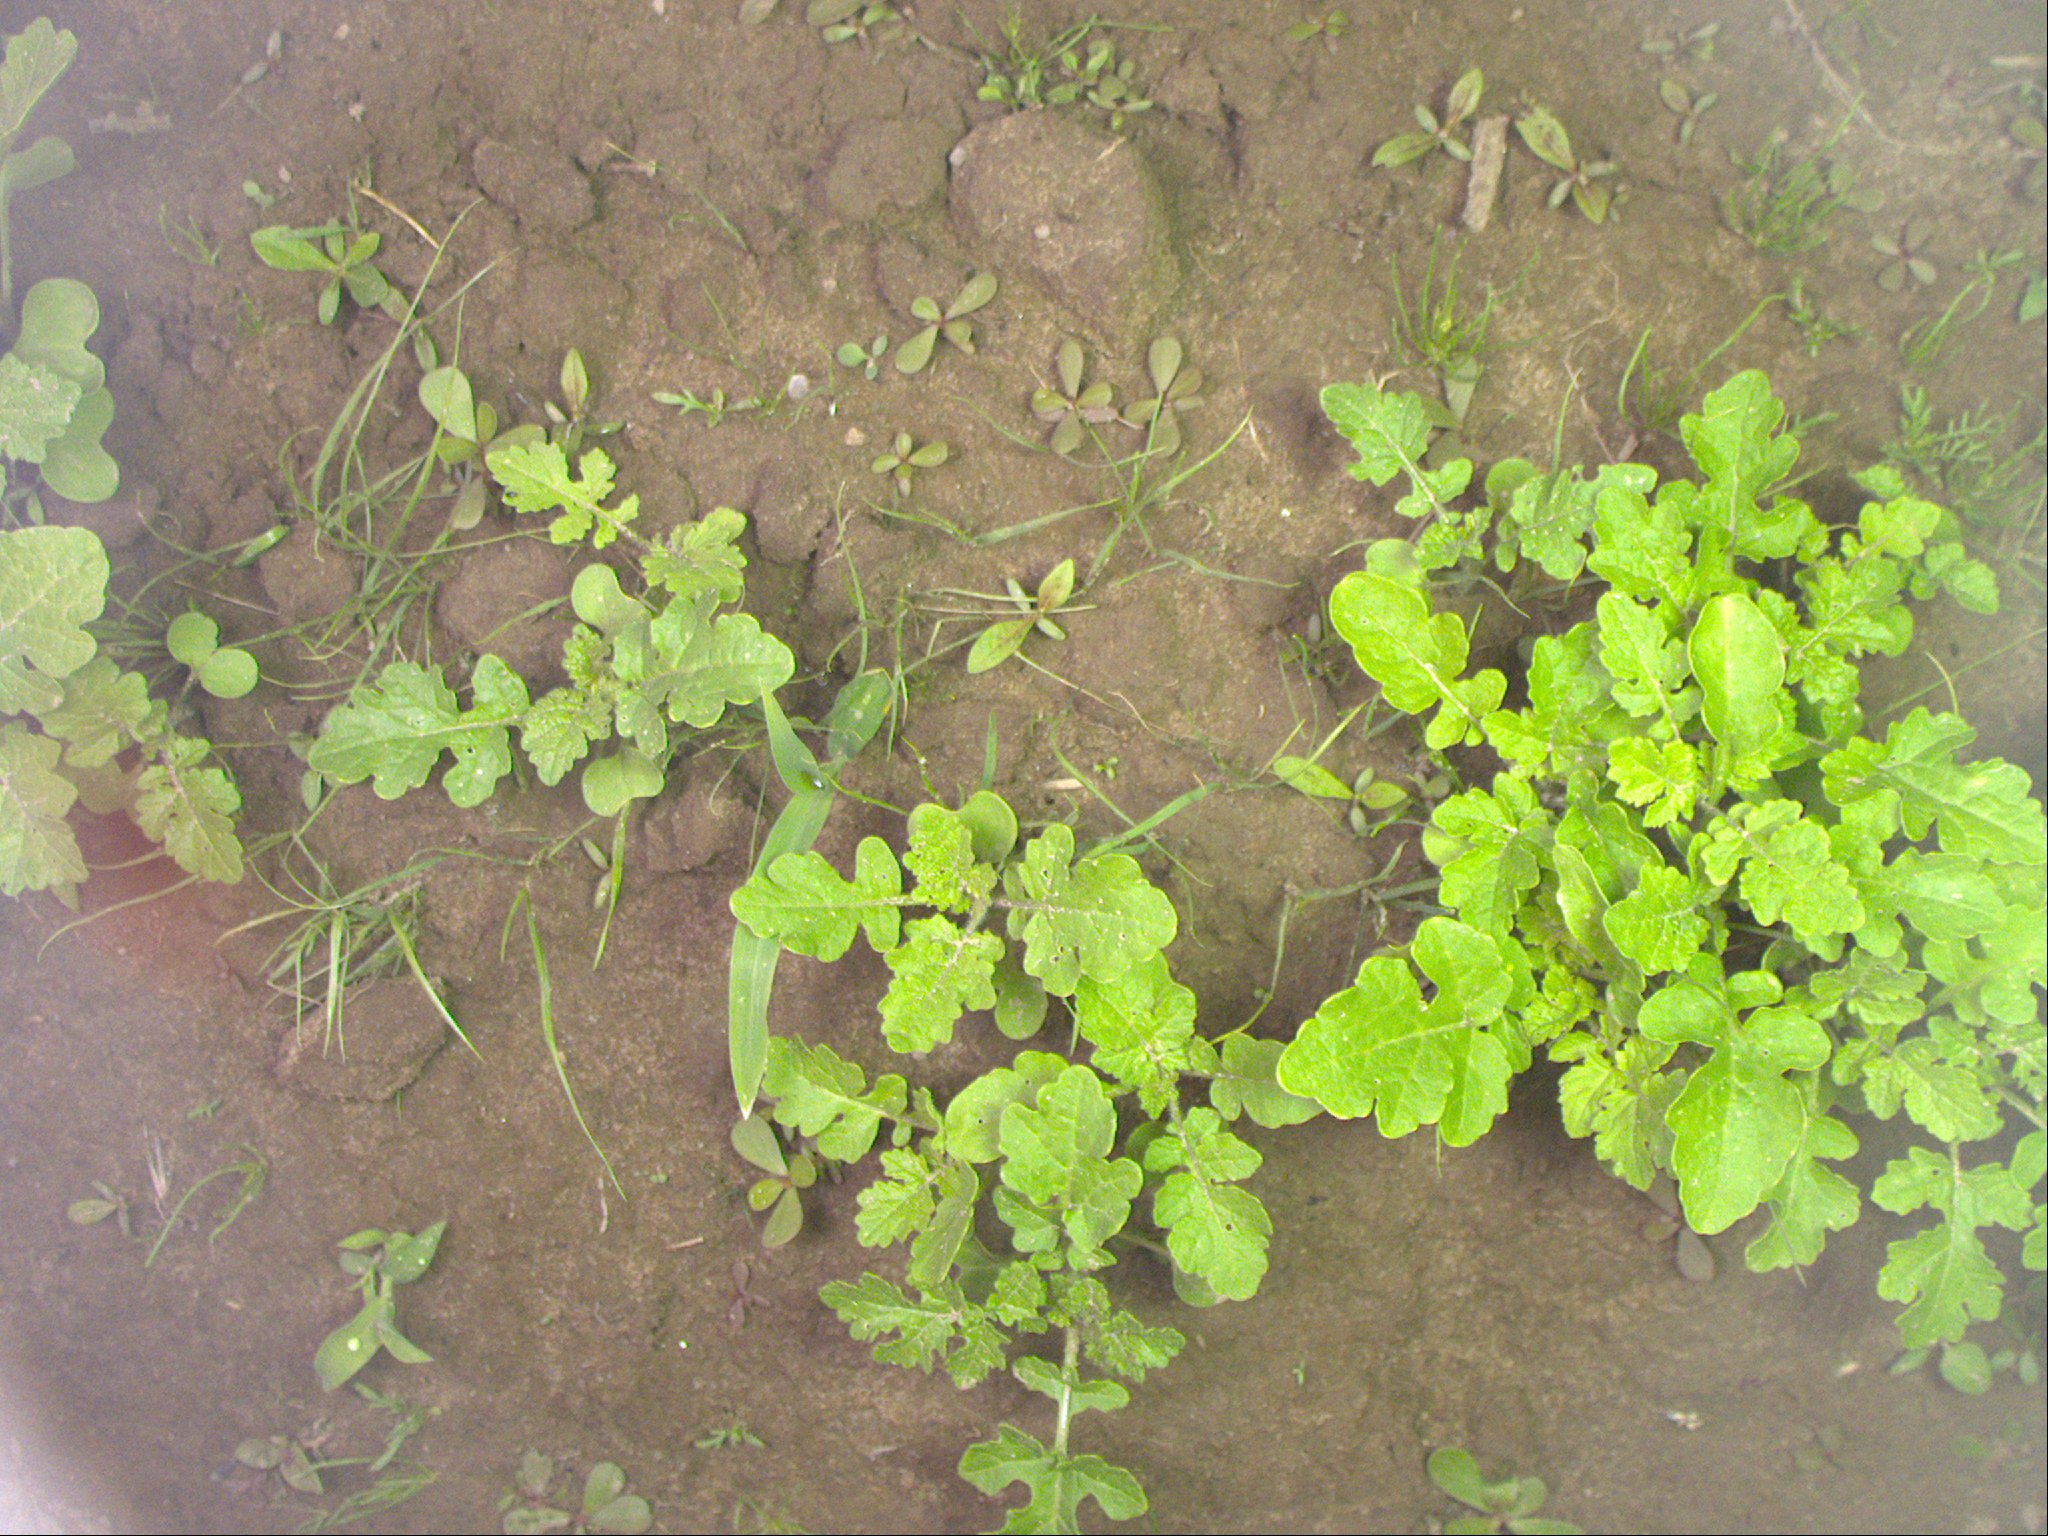
Crop: maize
Objects: maize, stem_maize